KEVA

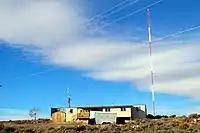
KEVA's studios and tower located outside of Evanston, Wyoming.

KEVA (1240 kHz) is a AM radio station broadcasting in Evanston, Wyoming. KEVA had been on the air in southwestern Wyoming since 1953, and was one of the area's oldest radio stations. It offered classic country, local programming throughout the day as well, including news, classifieds, and weather. The station broadcast in C-QUAM AM stereo.